Nadezhda Ulanovskaya

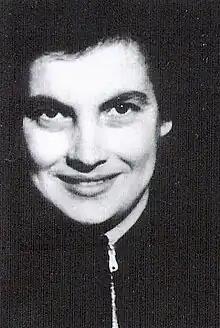
Ulanovskaya wrote a memoir with her daughter, Maya Ulanovskaya (here, circa 1955)

By 1922, Ulanovskaya had married Alexander Ulanovsky. They had a son and two daughters, of whom one is named Maya Ulanovskaya.